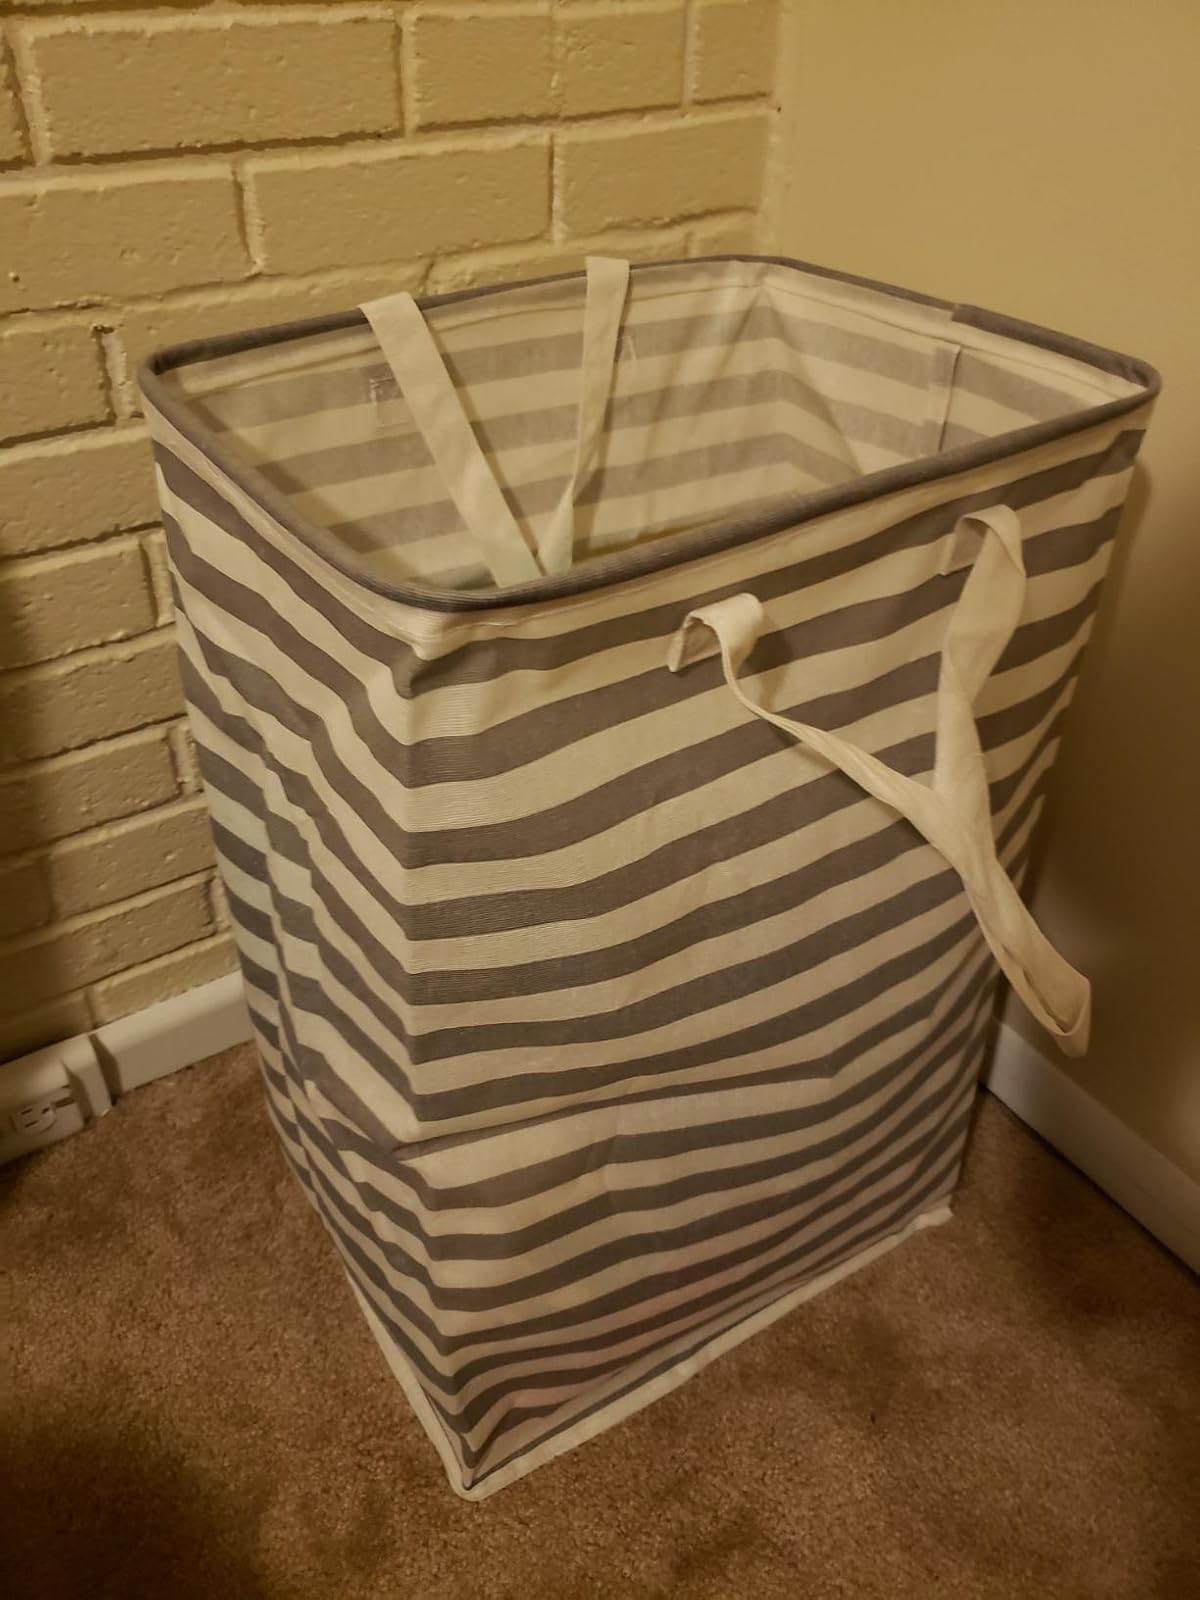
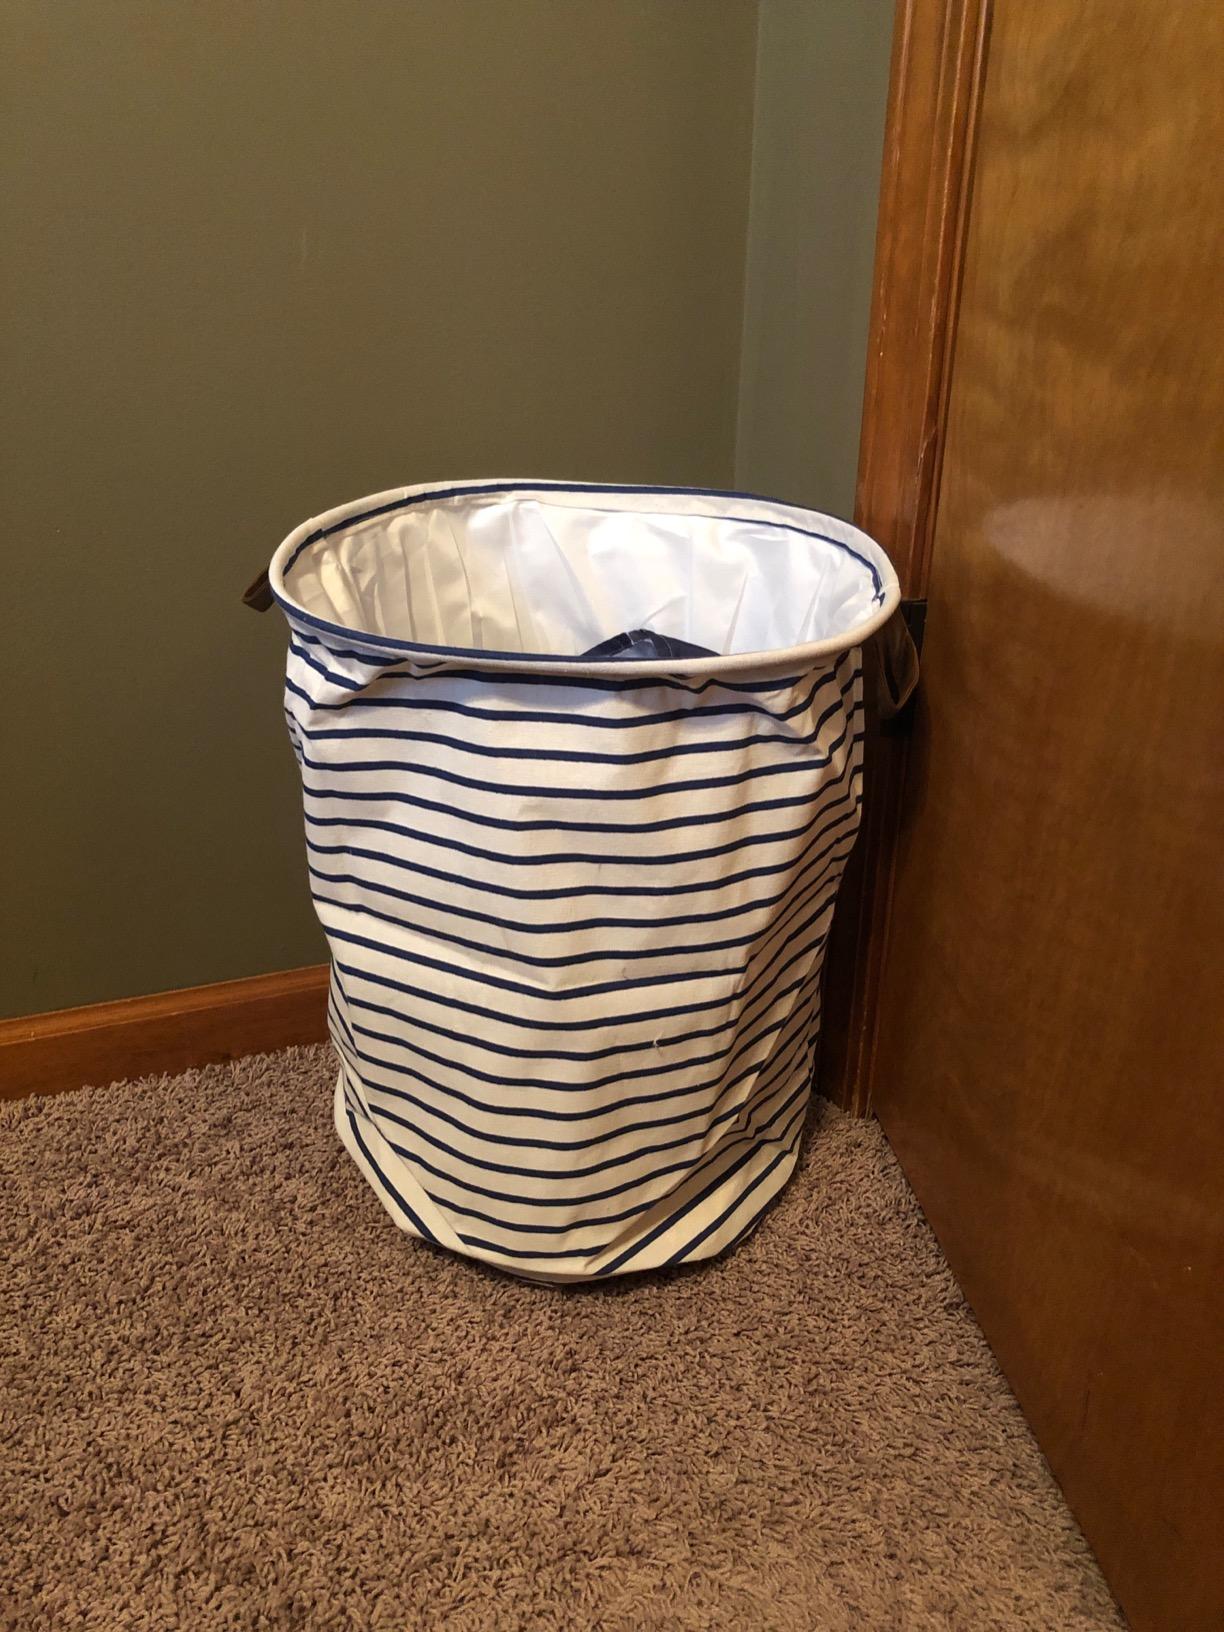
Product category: items_hamper
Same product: no